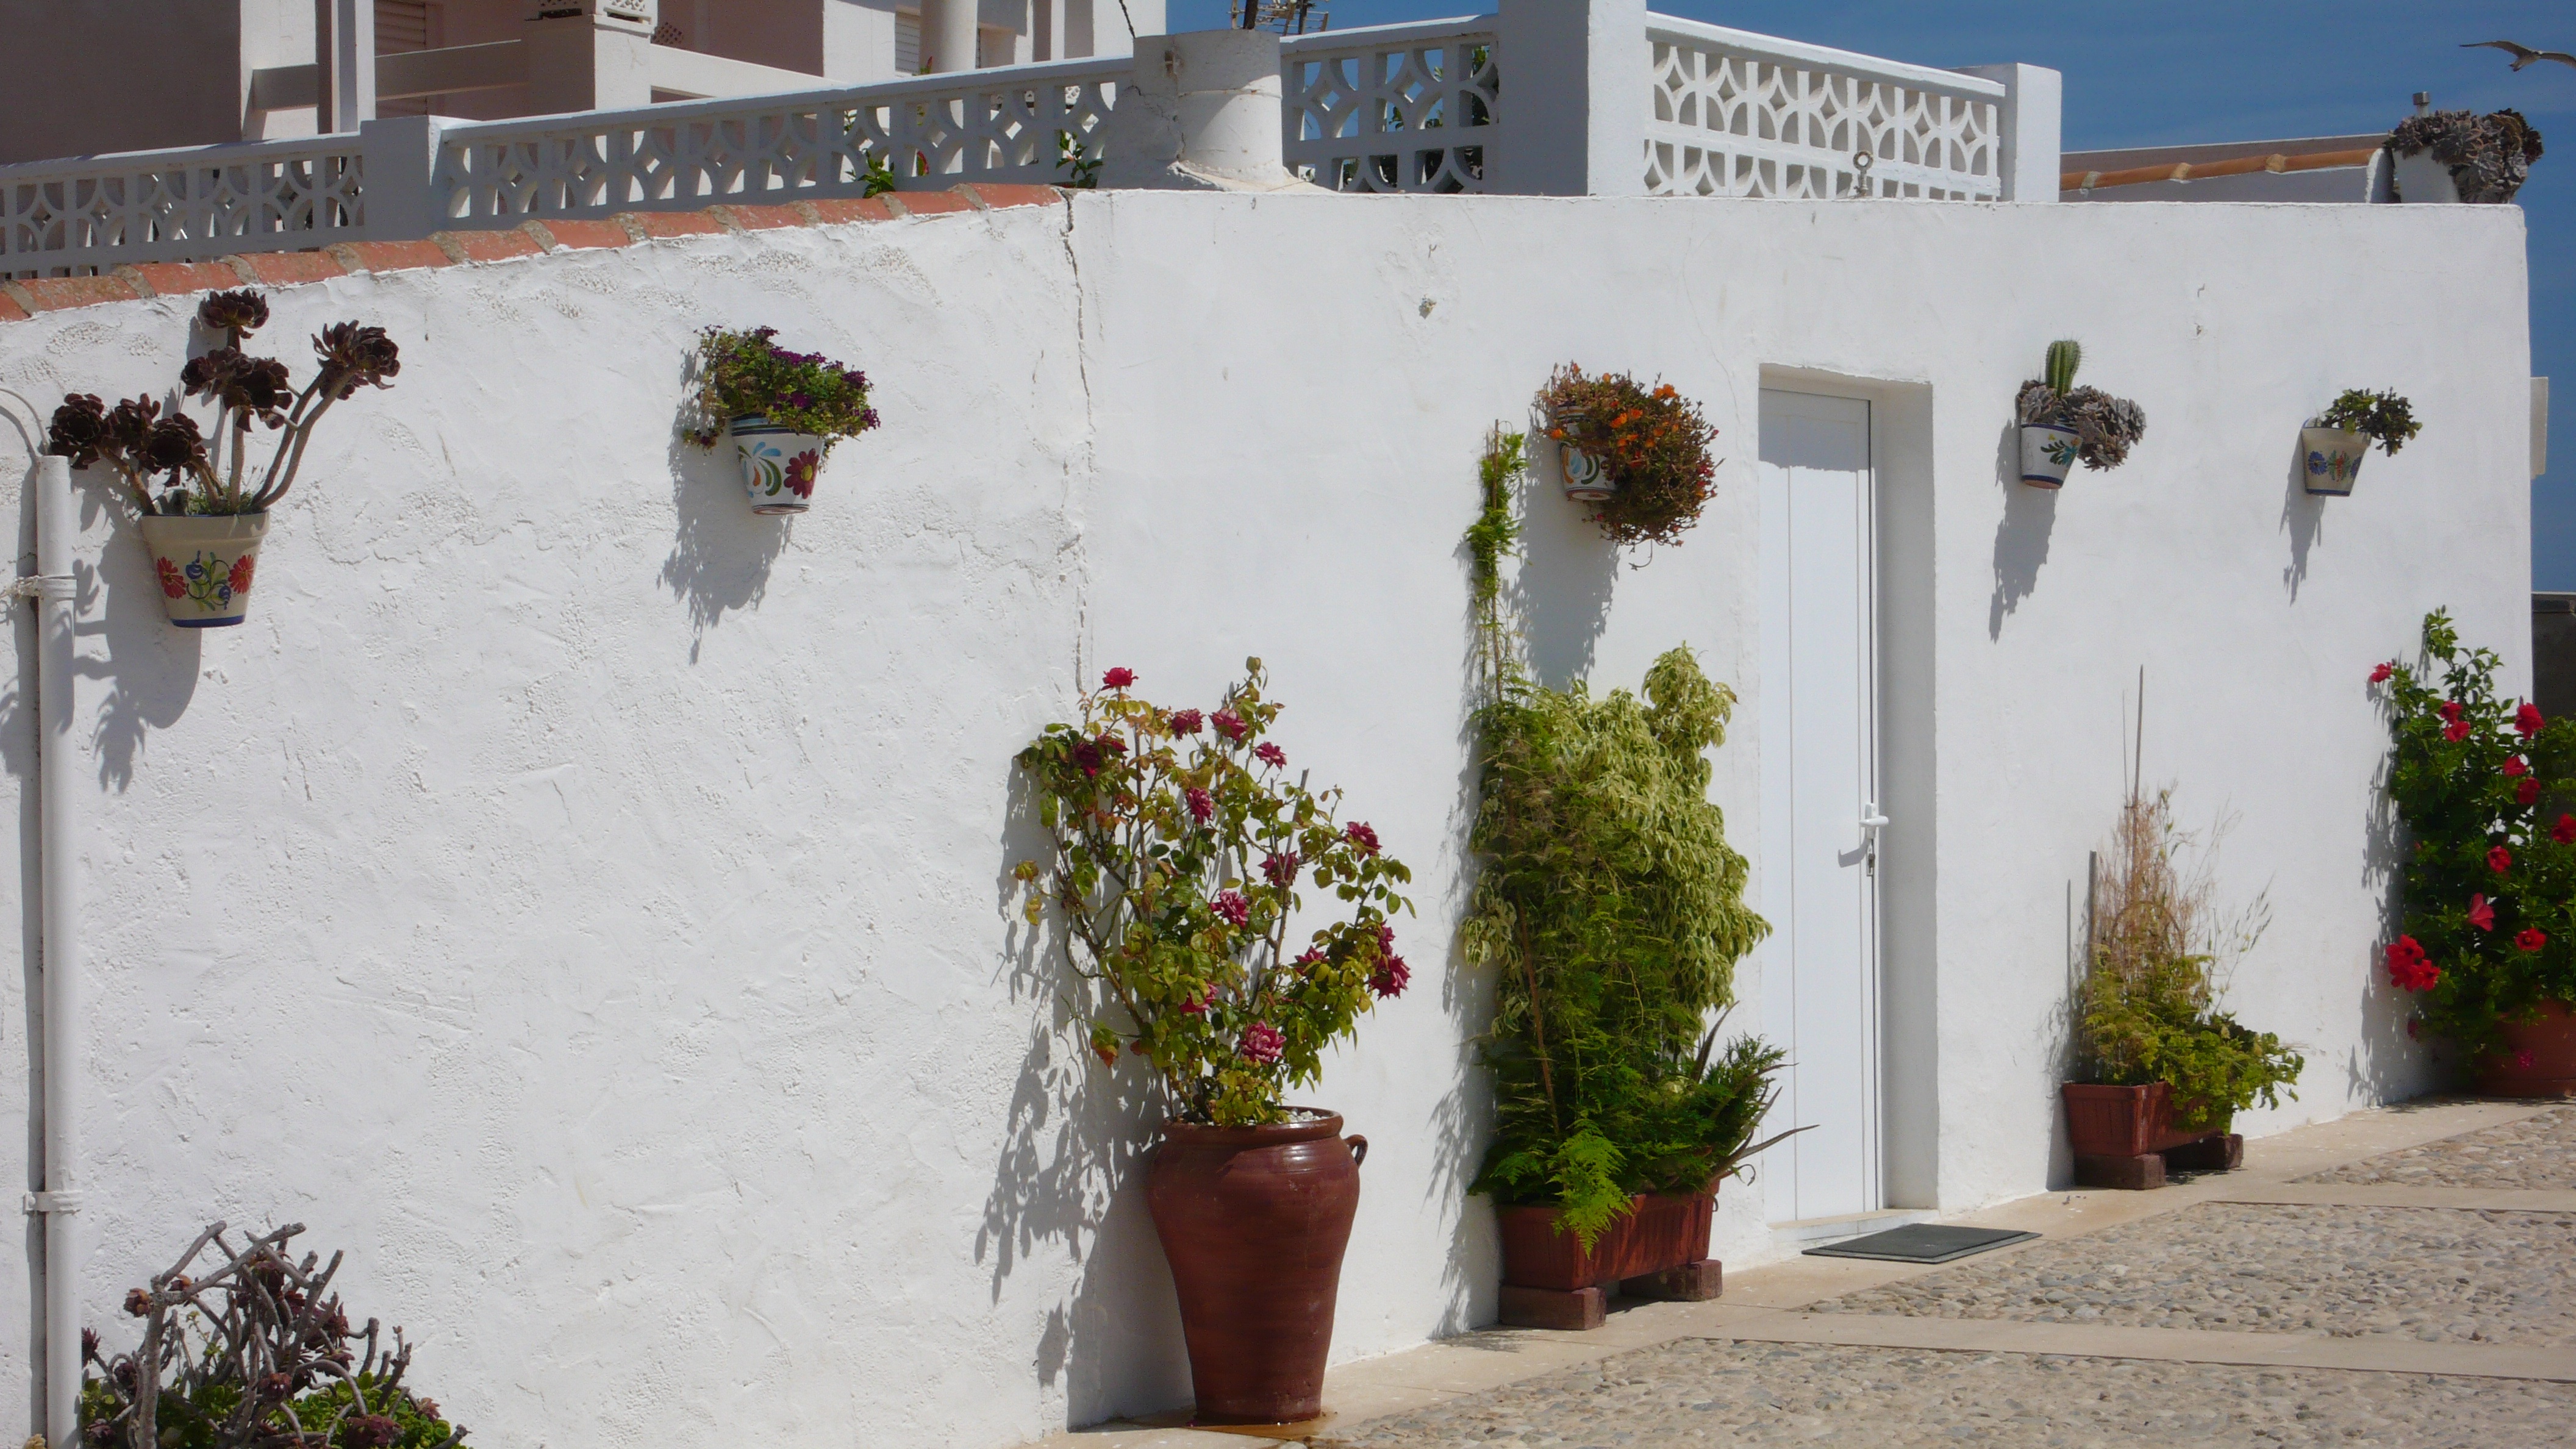
beach, sea, wall, art, landscapes, tabarca, tabarca island